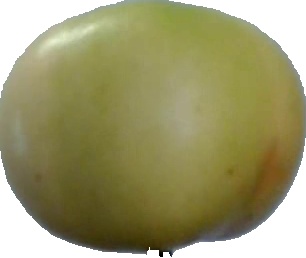
Label: apple_6